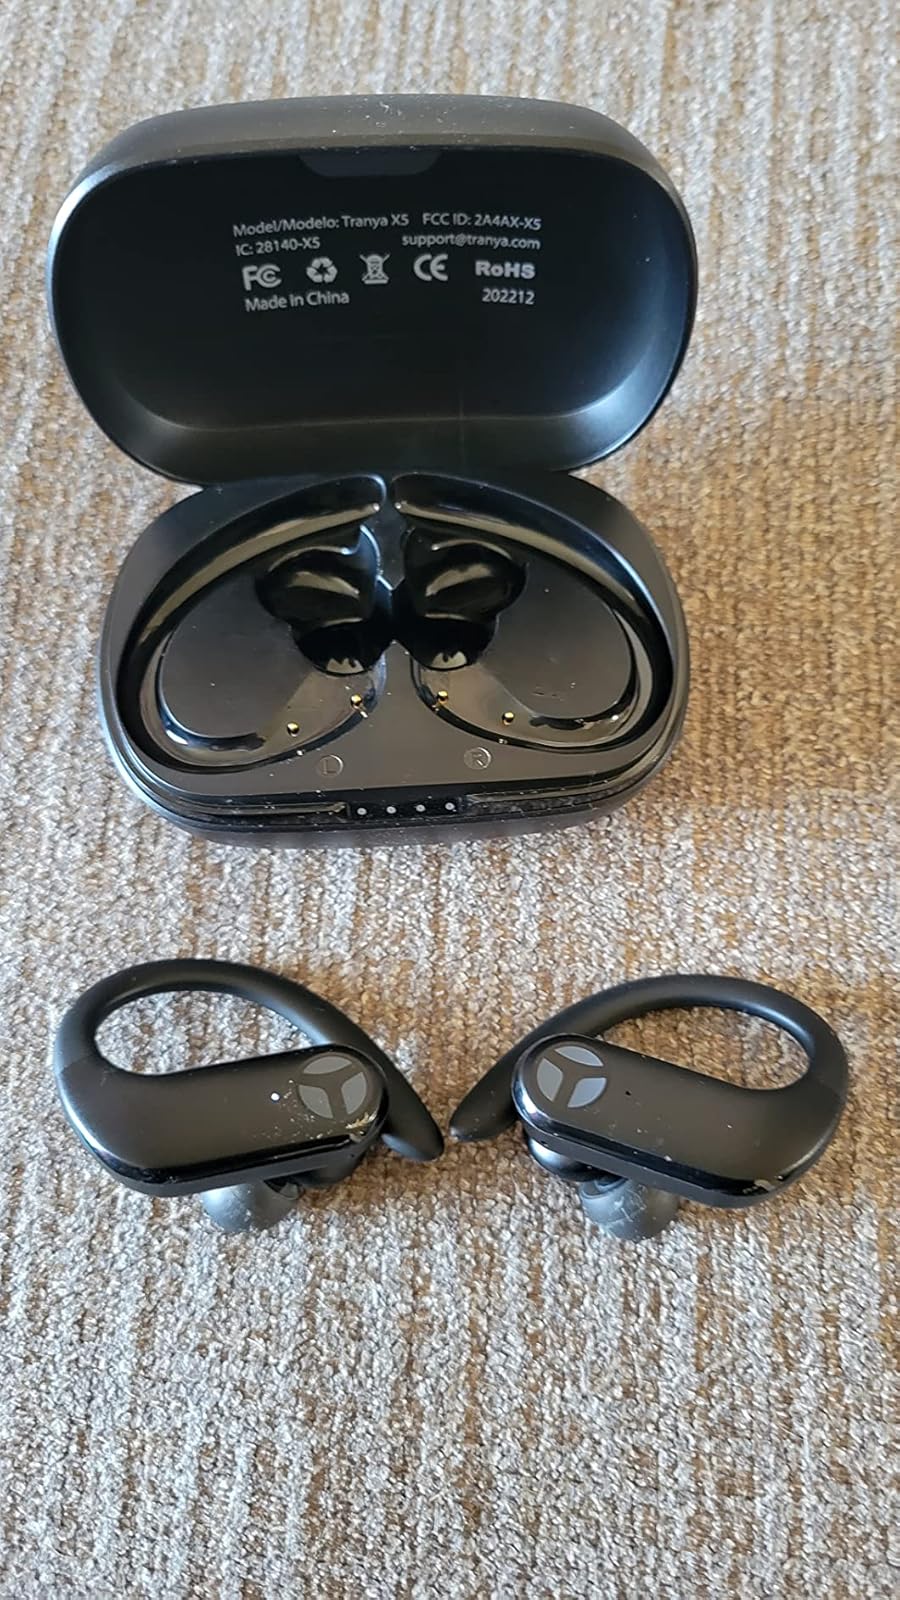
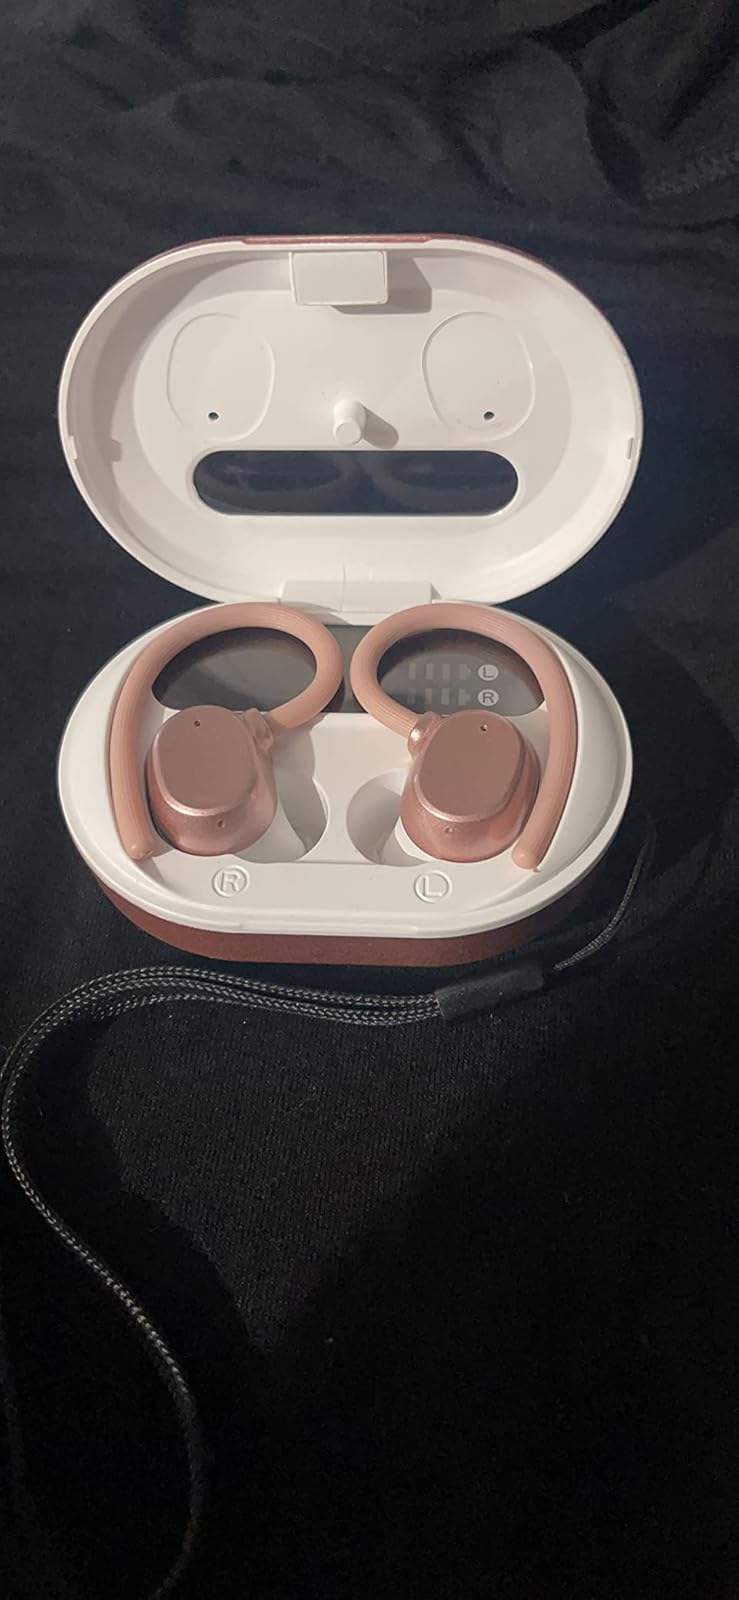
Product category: earbuds
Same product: no